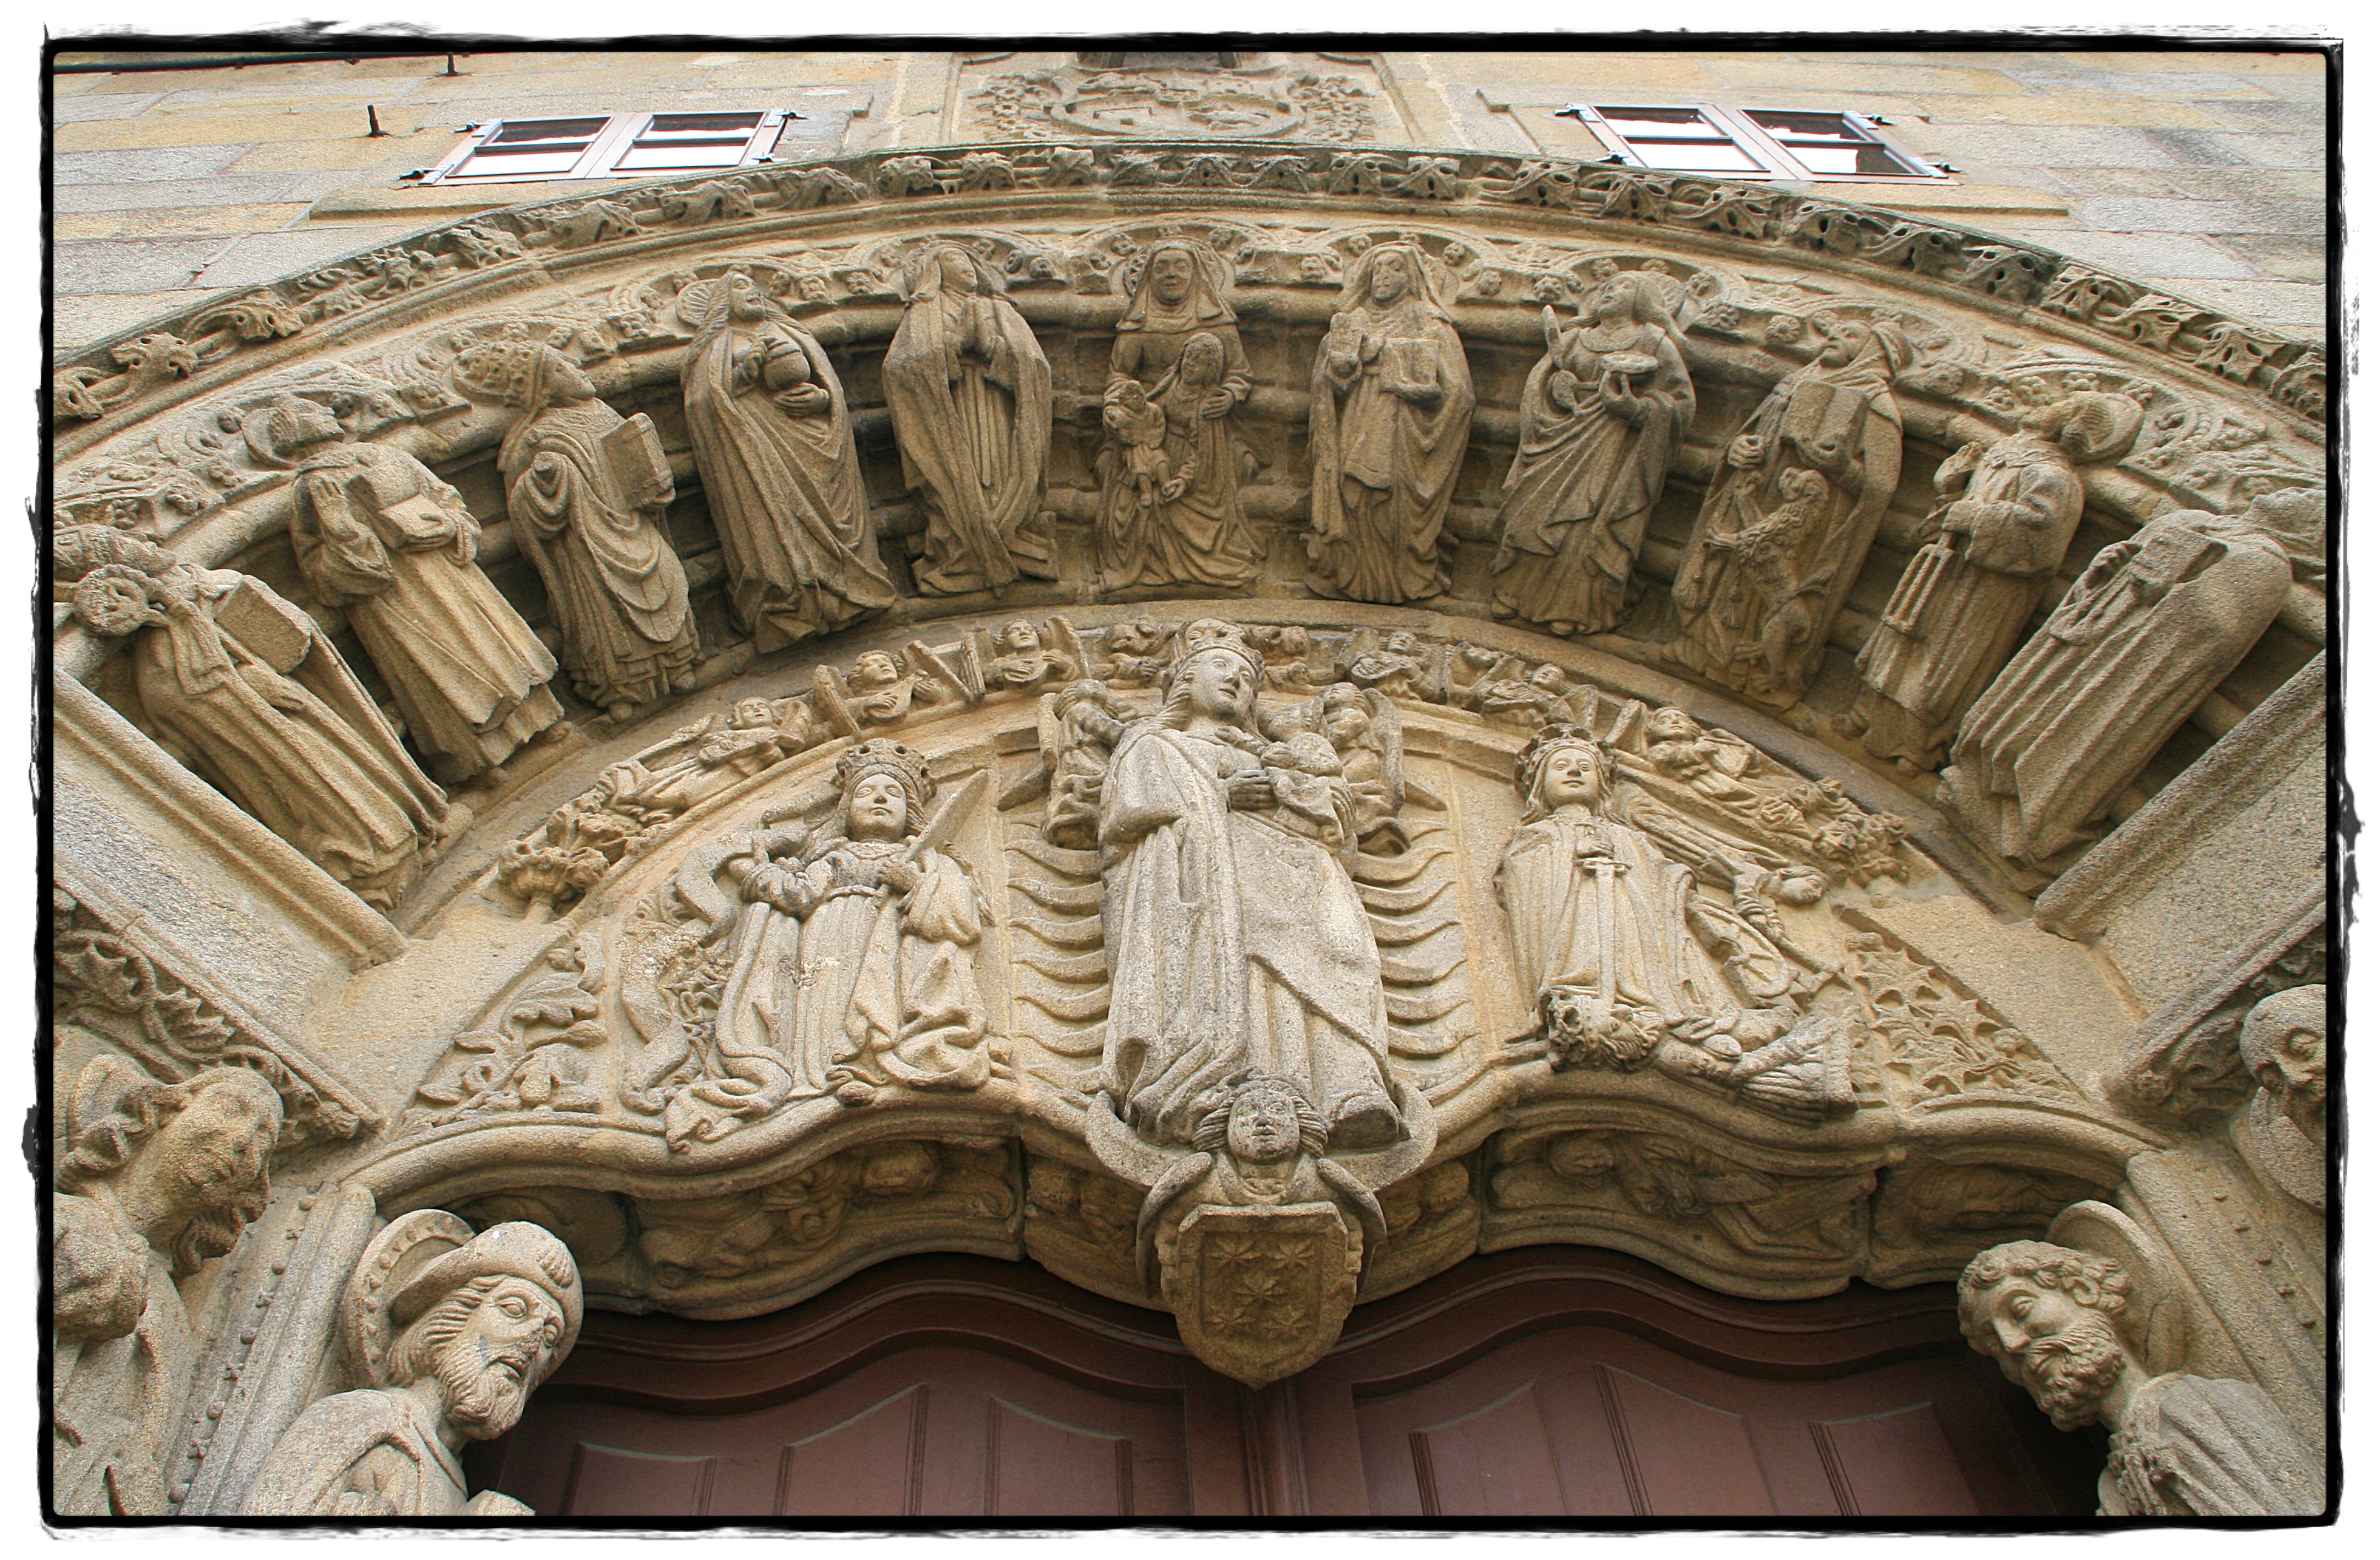
architecture, structure, arch, baptistery, sculpture, art, symmetry, santiagodecompostela, carving, relief, lacoruna, acoru a, archaeological site, stone carving, sanjer nimo, colexiodesanxerome, ancient history